Camille de Soyécourt

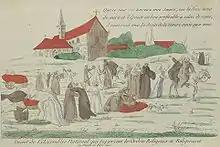
Cartoon of the Decree of the National Assembly suppressing religious orders on 16 February 1790

A law of 1789 abolished monastic vows in France. In 1790 the Civil Constitution of the Clergy suppressed religious bodies and was supposed to empty all convents. The Carmelites of Paris addressed a petition to the National Constituent Assembly on behalf of all their order and obtained permission to preserve their buildings and their community life. The respite was short-lived. On 2 September 1792, when the first massacres of monks and clergy in the prisons had already begun, five men tried to force the door of their convent. On 14 September 1792 two commissaries of the commune of Paris opened the doors of the convent and went through the building collecting and plundering all the precious objects. They then expelled the Carmelites before allowing the population to enter.